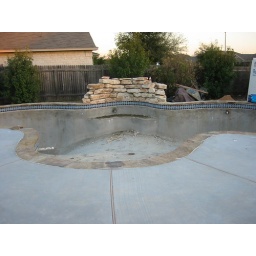
Here is an imige of our rock water fall under construction